Chifeng sui

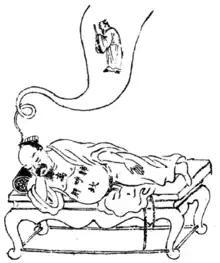
Illustration of a Daoist engaged in "sleep practice" in the "Chifeng sui".

The Chifeng sui, known in English as the Marrow of the Red Phoenix, is a Chinese medical compendium composed during the Ming dynasty by Zhou Lüjing. Born to an upper-class family, Zhou was groomed for politics; after being diagnosed with tuberculosis, however, he embarked on a quest for self-healing and eventually became a Daoist ascetic. Dated to 1578, the "Chifeng sui" contains numerous "longevity methods" collected by Zhou over the years.